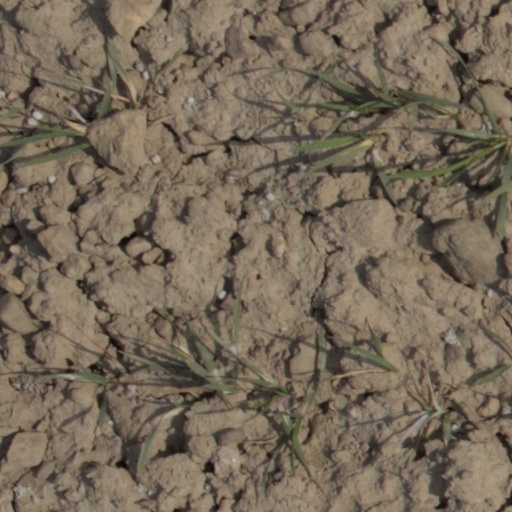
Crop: wheat